Justin Smoak

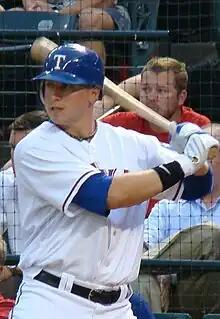
Smoak as a rookie for the Texas Rangers in 2010

Smoak did not sign a professional contract until 15 minutes before MLB's deadline for teams to sign draft picks, with Texas general manager Jon Daniels saying: "This is a day we would have liked to have seen happen two months ago, but we think 10 or 15 years from now that will be irrelevant." The Rangers gave Smoak a $3.5 million signing bonus and assigned him to one of their Single-A affiliates, the Clinton LumberKings.